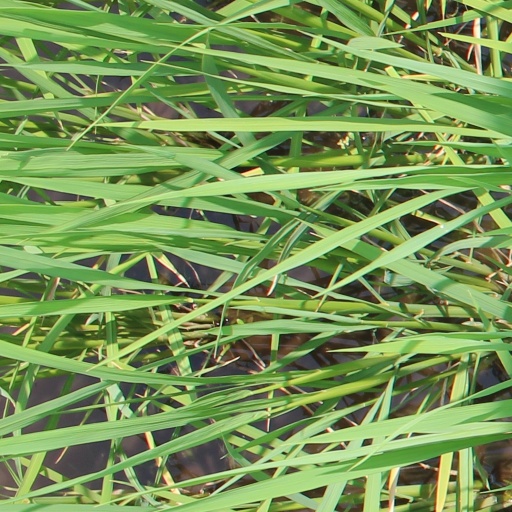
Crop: rice